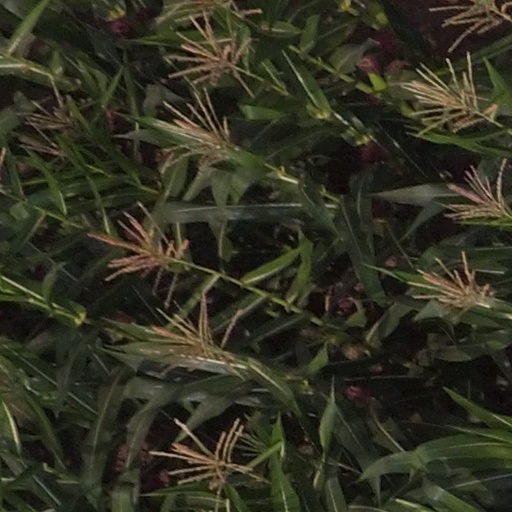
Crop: maize; corn